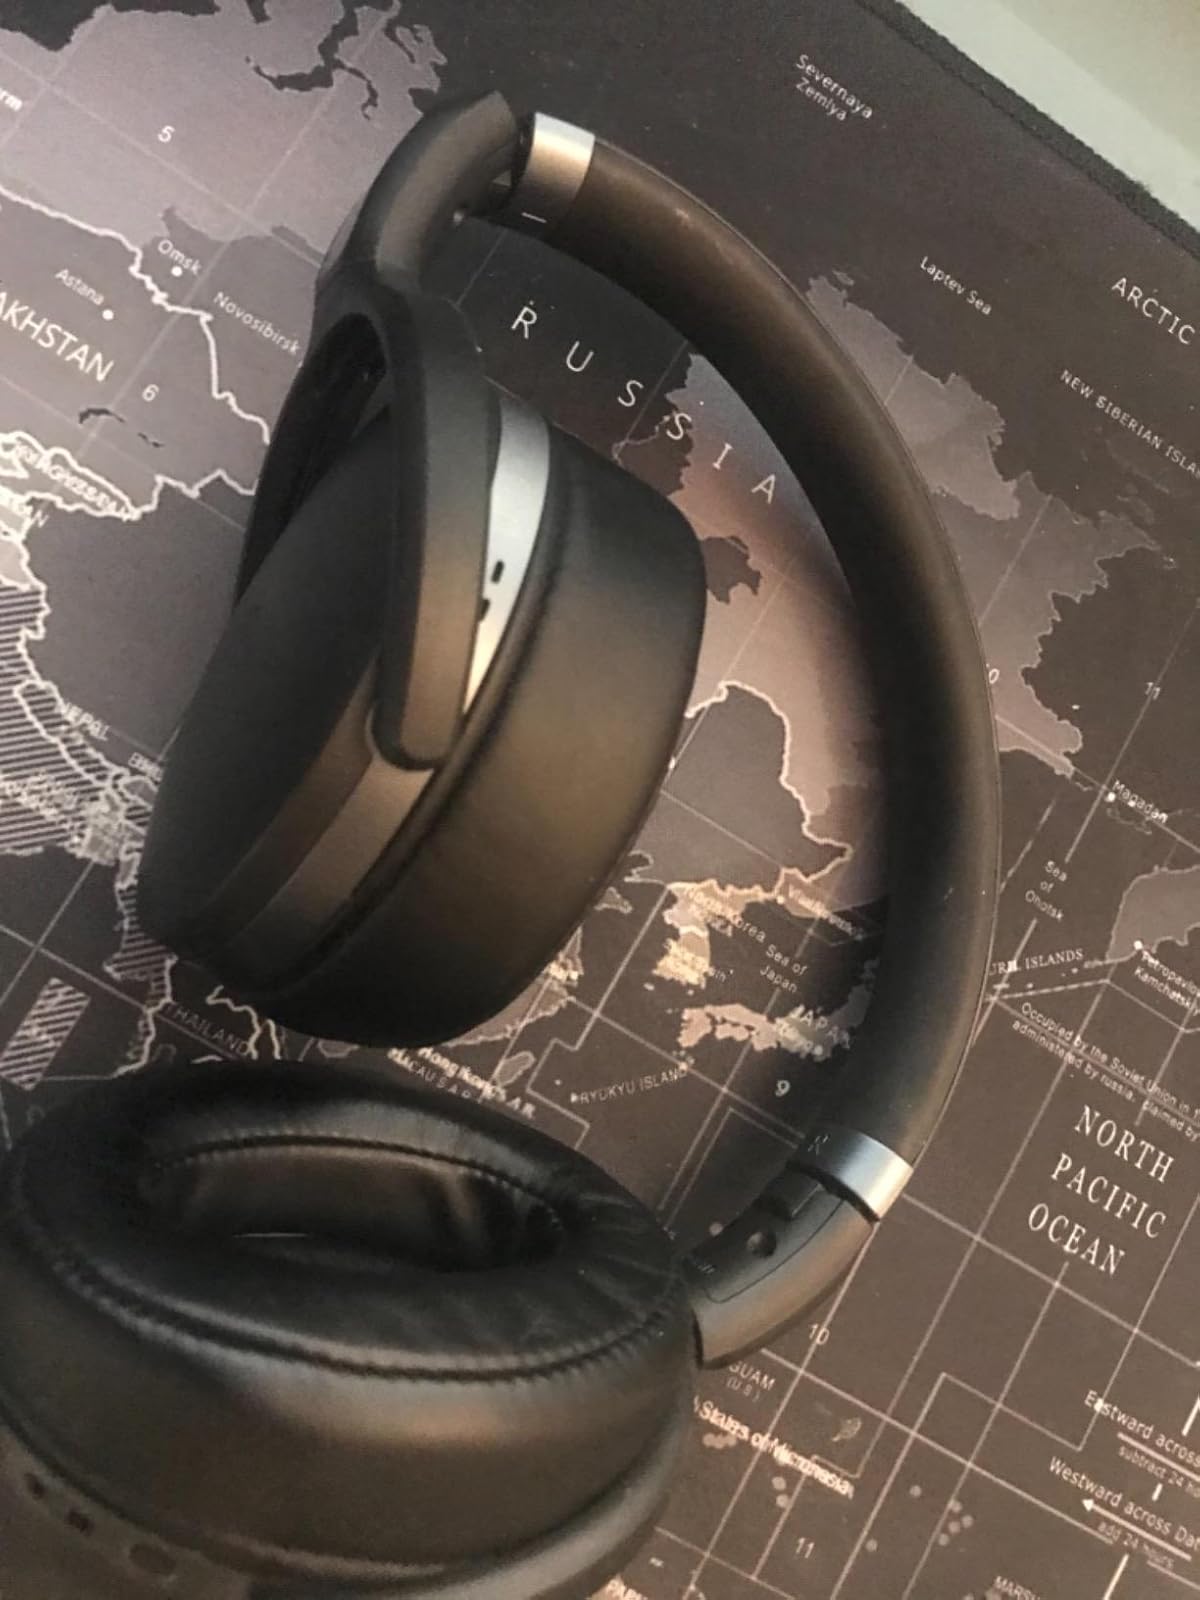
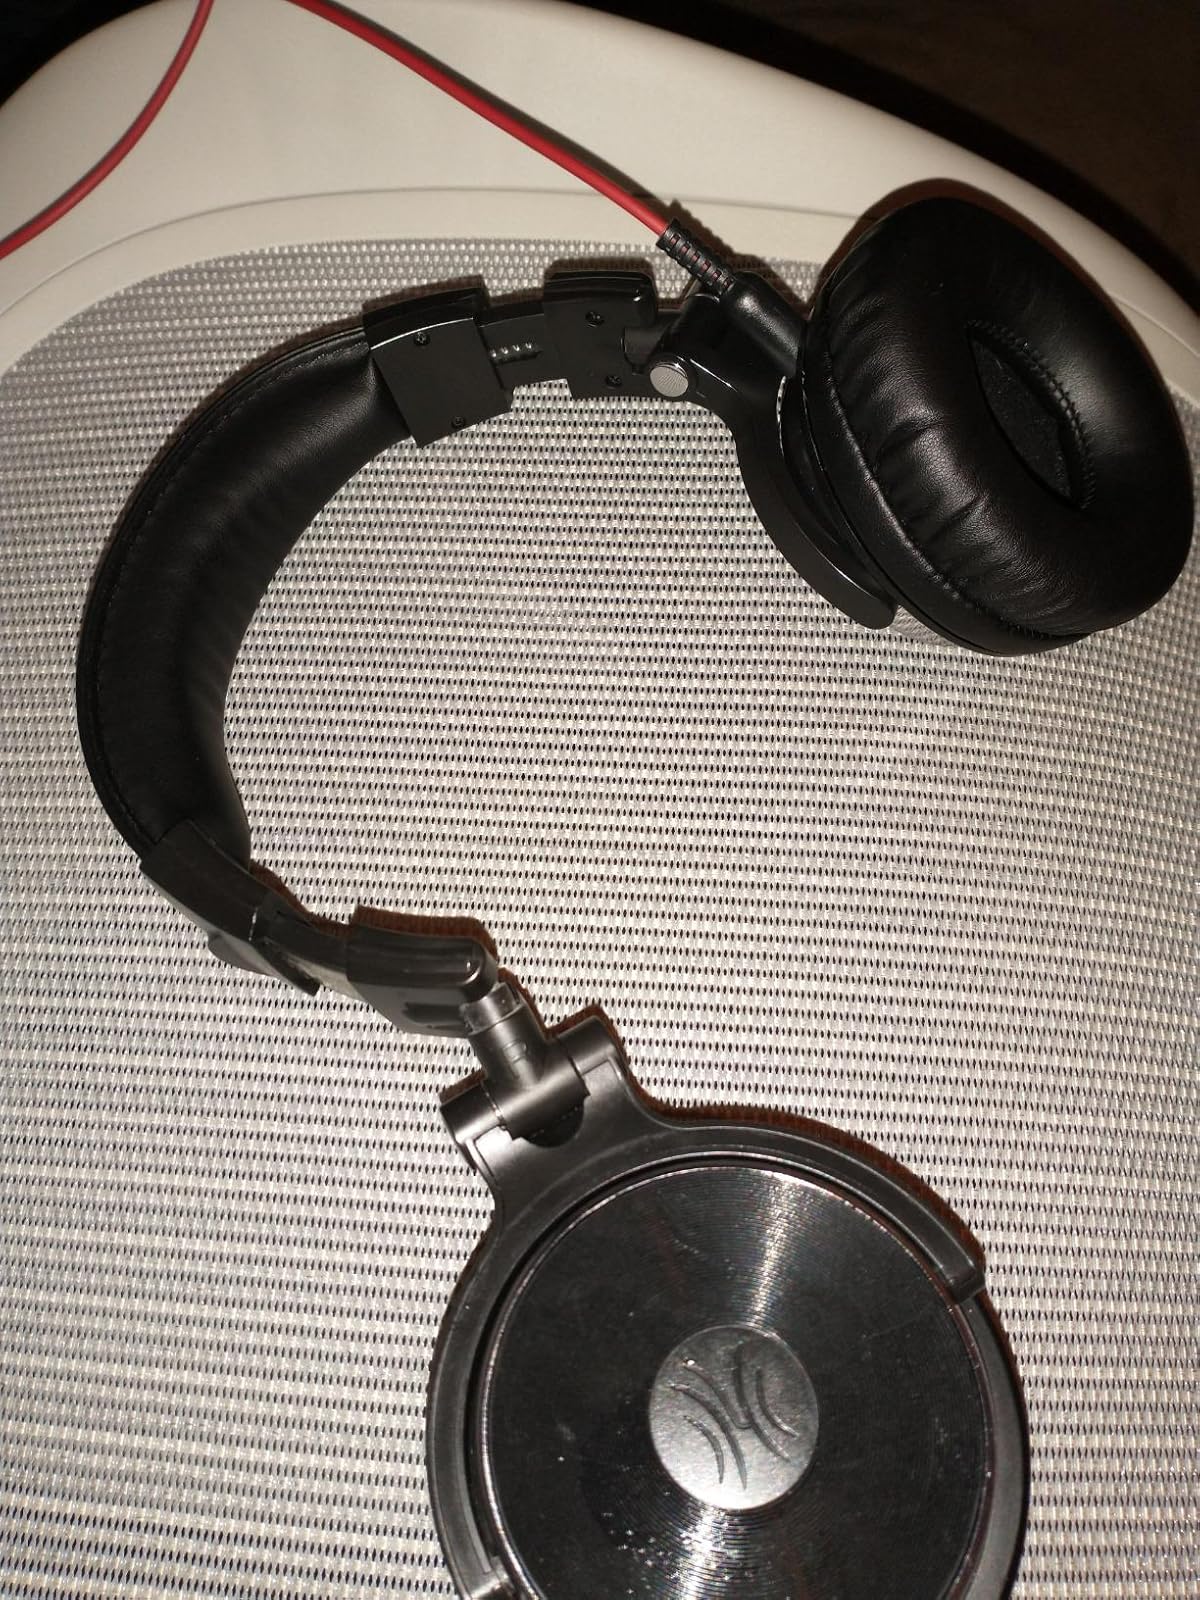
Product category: headphones
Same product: no